Trinity College Dublin

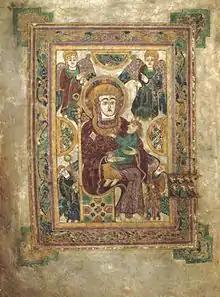
The Book of Kells is the most famous of the volumes in the Trinity College Library. Shown here are the Madonna and Child from Kells (folio 7v).

A medieval University of Dublin was founded in 1320 under a papal brief issued by Pope Clement V in 1311, and the university maintained an intermittent existence at St. Patrick's Cathedral over the following centuries, but it did not flourish and finally came to an end during the Reformation period. After that, and some debate about a new university at St. Patrick's Cathedral, in 1592 a small group of Dublin citizens obtained a charter by way of letters patent from Queen Elizabeth I, incorporating Trinity College at the former site of the disbanded Augustinian Priory of All Hallows, immediately southeast of the city walls, provided by the Corporation of Dublin.